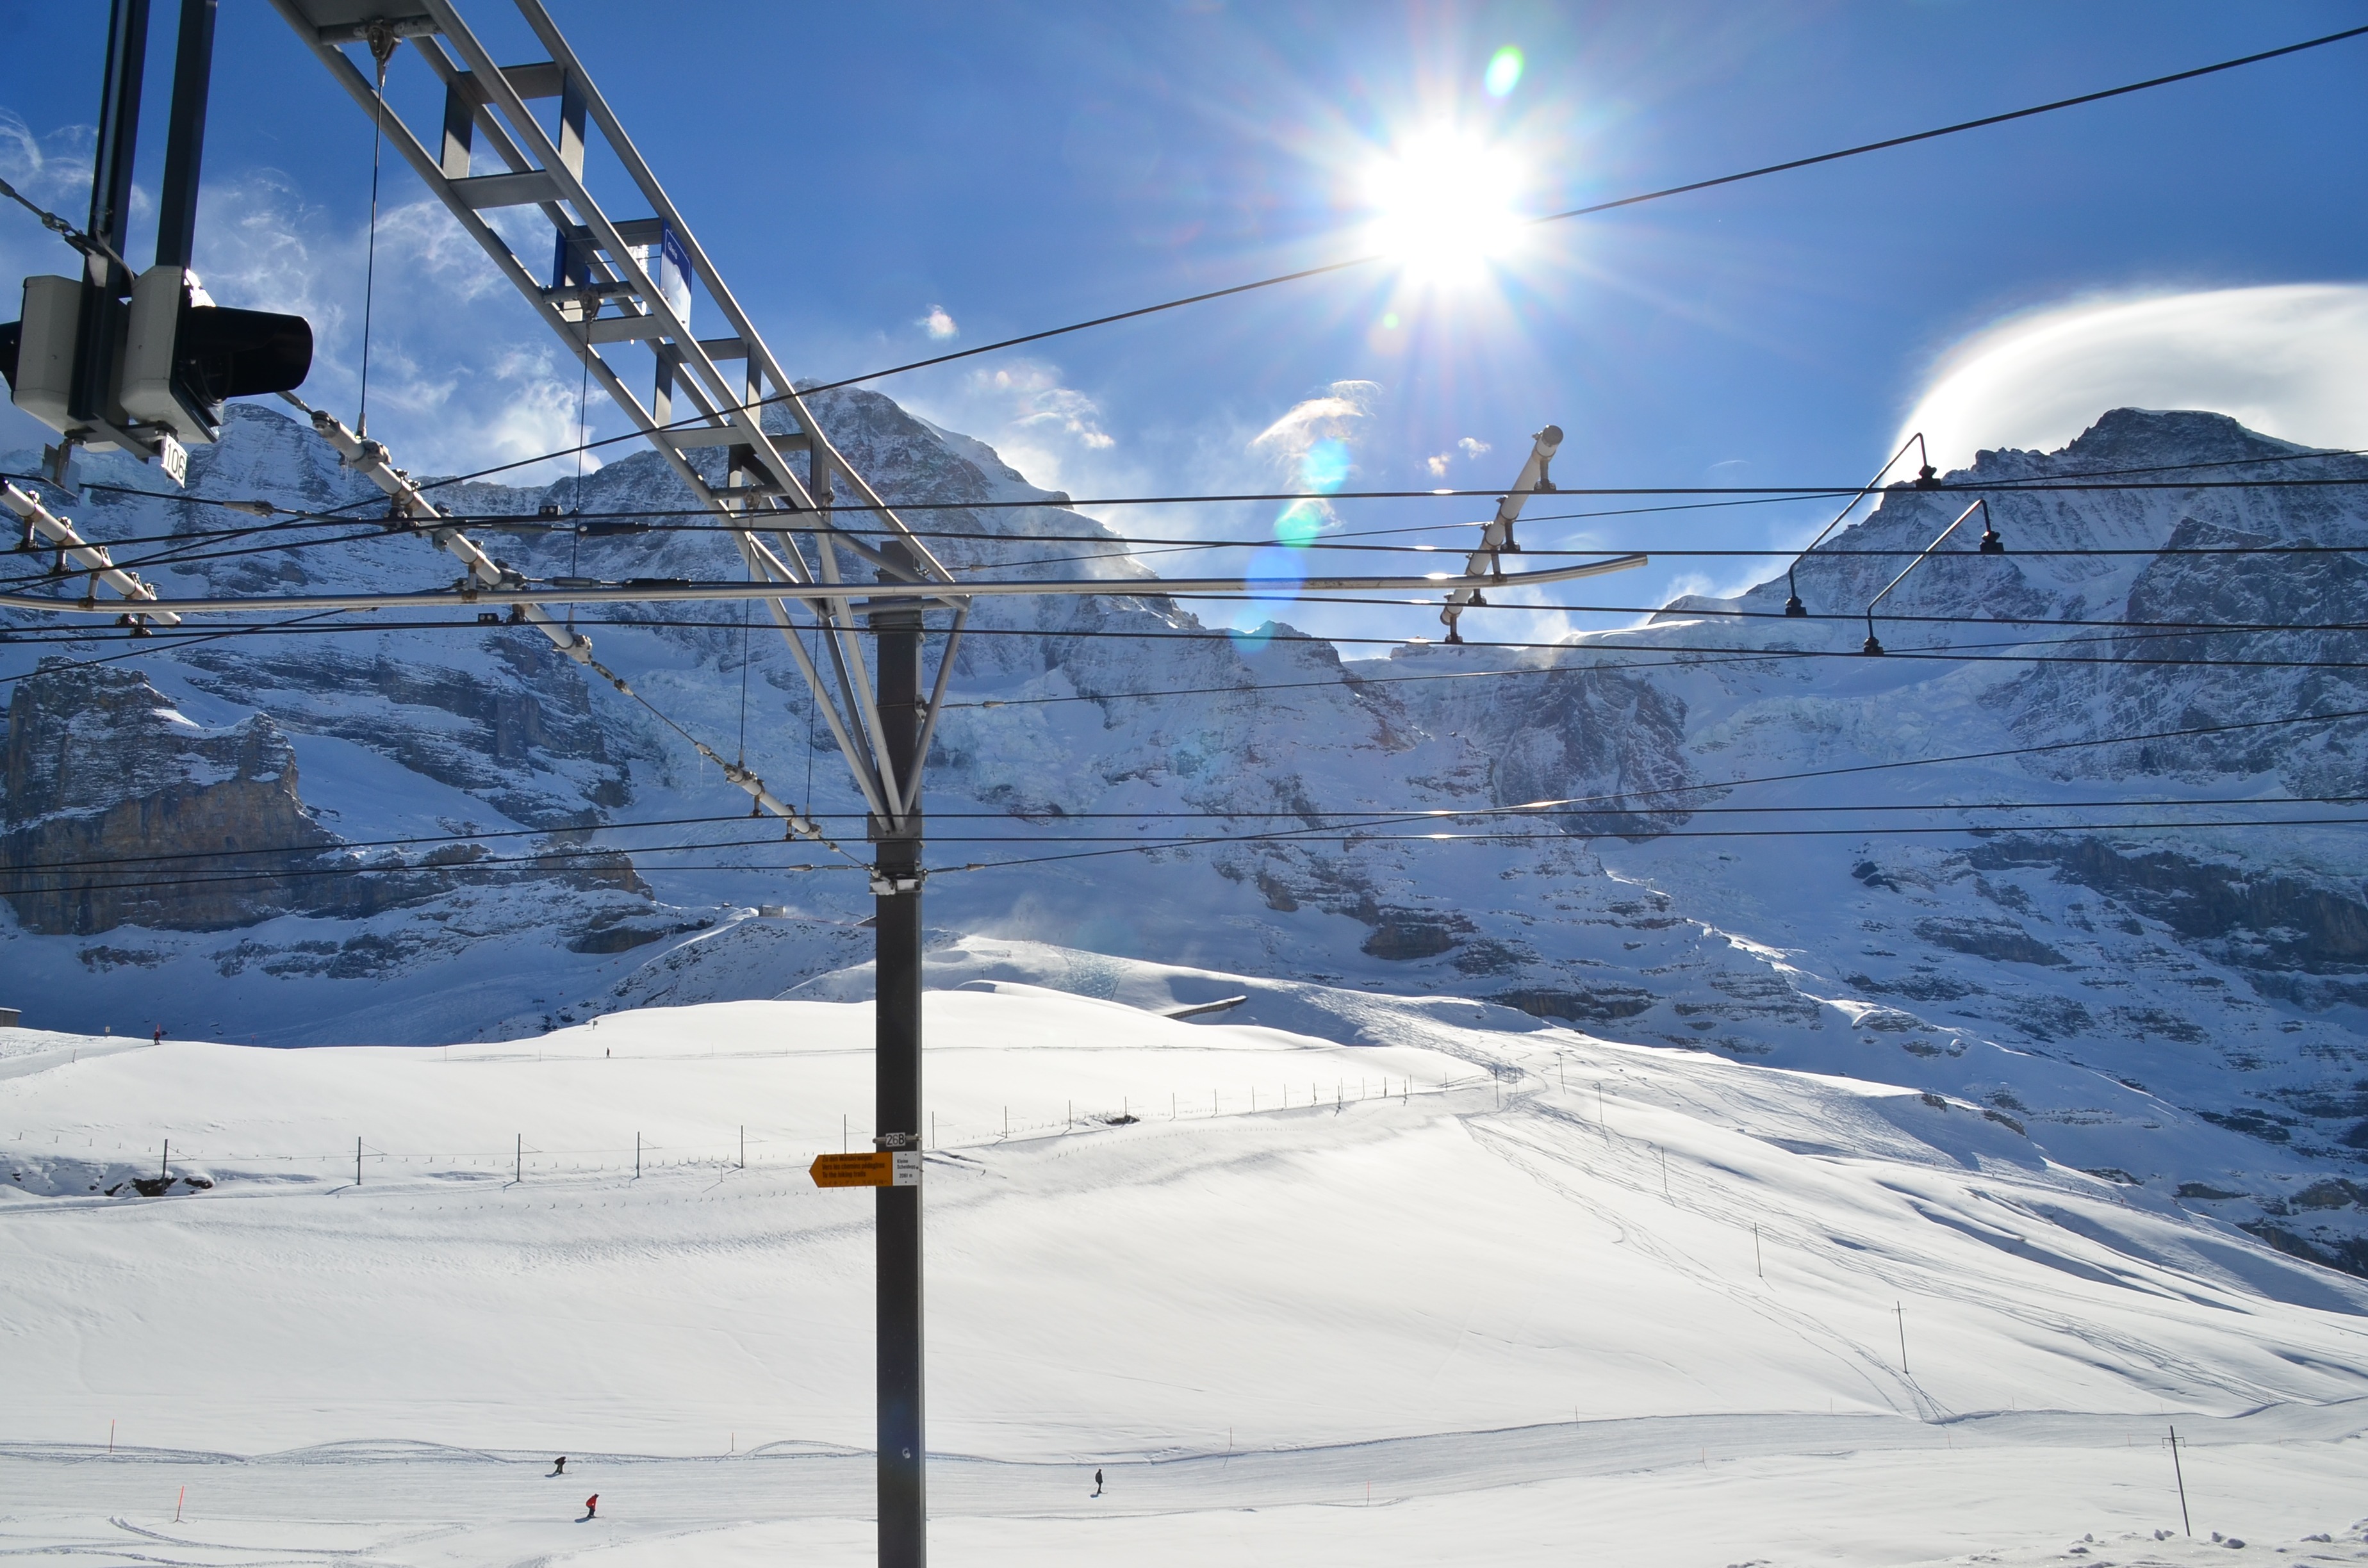
mountain, snow, winter, mountain range, weather, skiing, winter sport, ski, swiss, luzern, piste, freezing, interlaken, jungfrau, nordic skiing, ski equipment, geological phenomenon, top of mountin, white mountin, snow mountin